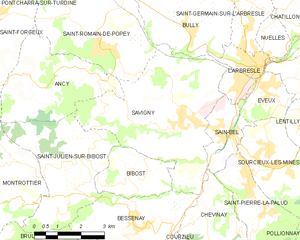
Carte des communes françaises